Hall, British Columbia

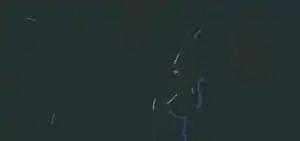
Map of Hall

Hall (locally known as Hall Siding) is a small community in the Selkirk Mountains in the West Kootenay region of the Regional District of Central Kootenay in British Columbia, Canada, south of Nelson and north of Ymir. Hall Creek flows into the Salmo River in the community. British Columbia Highway 6 runs through it.